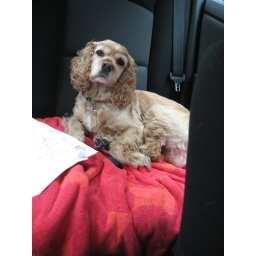
Coby in the car coming home